Protey Temen

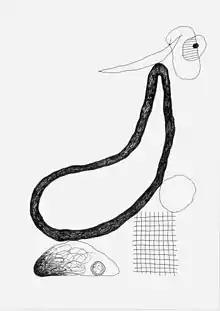
Protey Temen graphics "Stones, Hairs", 2016

The artist describes the surrounding world with the language of abstract graphics. Since his early childhood, Protey has developed a particular, well-recognized style which he has realized in his work both as an art director or illustrator, and in his strictly personal work.